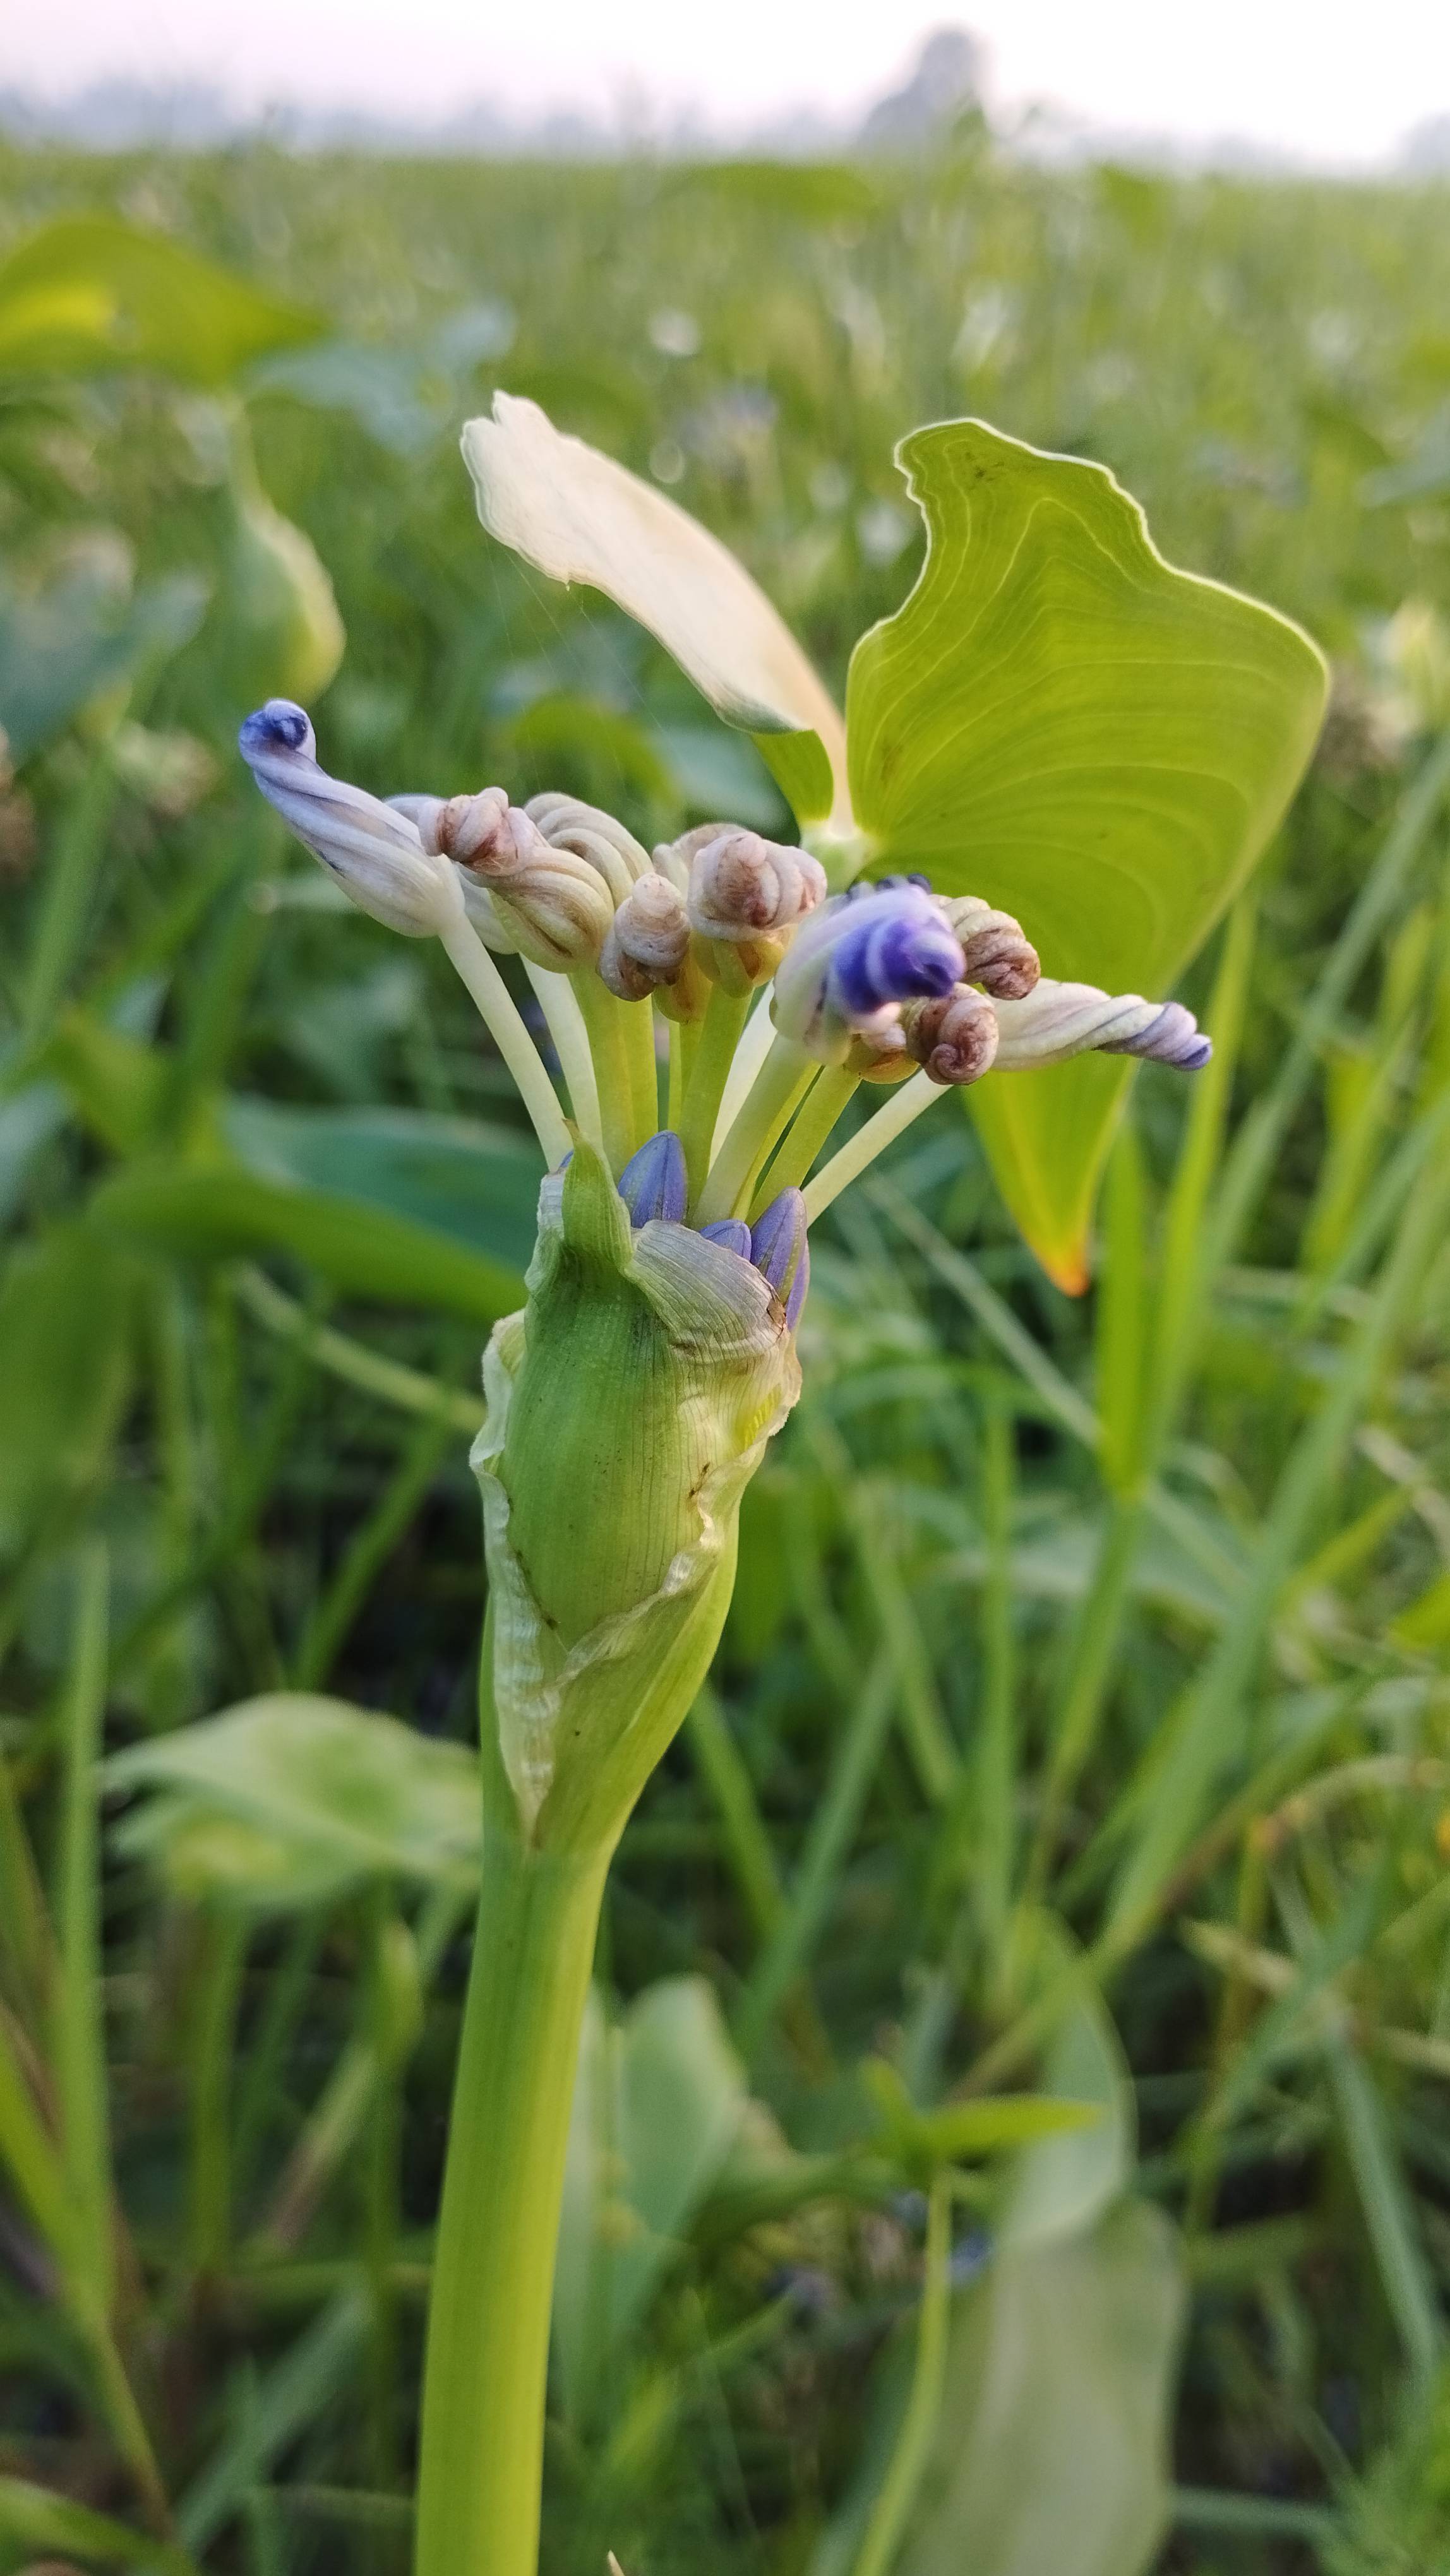
Species: Heartleaf False Pickerelweed (Monochoria korsakowii)